R.A.M Tebo II of Batibo

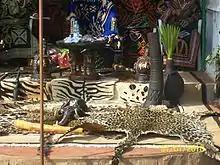
Batibo Palace

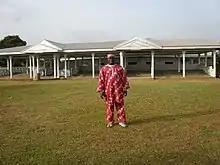
Tebo II in front of the palace

The history of the Batibo Palace and Fondon is intractably linked to that of the entire Widikum tribe in the North Western Region of Cameroon. It dates as far back as to the mid 17th century, when lovebirds Tembeka and Akumaka defected from a wave of Bantu migrants and settled in Tegheben, in a quarter called Tad in today's Batibo, two miles south of the current Batibo palace.